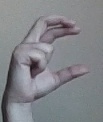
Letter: thal